Migettuwatte Gunananda Thera

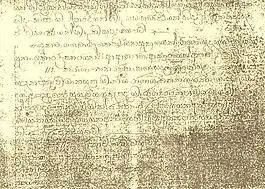
Ola scriptures and art of Gunananda Thera

Christian missionaries propagated their religion through pamphlets and books. Rev. D.J. Gogerly of the Wesleyan mission published "Christian Pragnapthi" in 1849. Gunananda Thera replied with "Durlabdi Vinodini" in 1862 for Buddhists. Hikkaduwe Sri Sumangala Thera wrote "Christiani Vada Mardanaya" and "Samyak Darshanaya" in 1862–1863. Soon after, these publications were replaced by public debates.